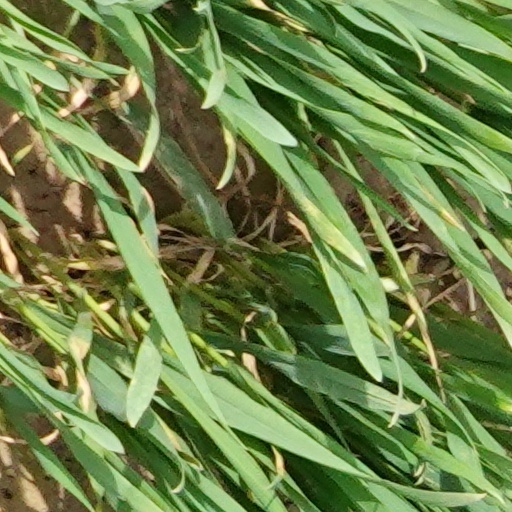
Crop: wheat